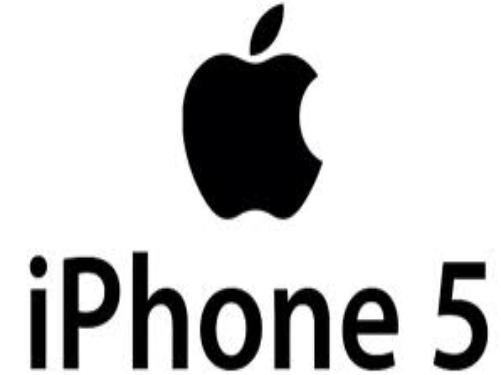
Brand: iPhone-2
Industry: Electronic